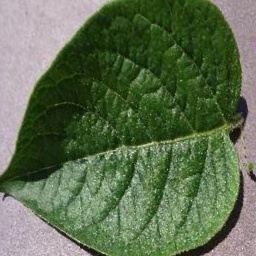
Etiqueta: Sana